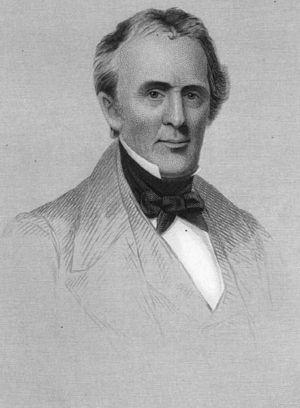
Benjamin Silliman est un chimiste et minéralogiste américain, né le 8 août 1779 à North Stratford dans le Connecticut et mort le 24 novembre 1864 à New Haven. Il est l'un des premiers professeurs de science des États-Unis.